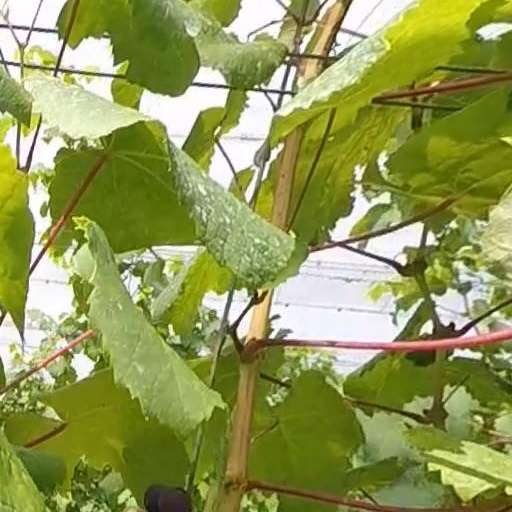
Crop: grape